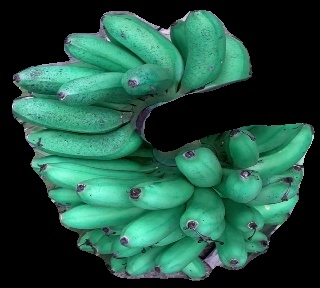
Variety: rasbale
Grade: grade1